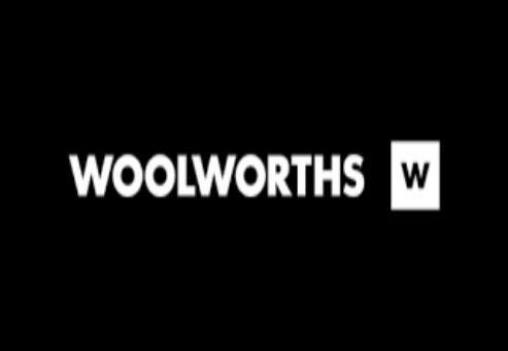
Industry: Others